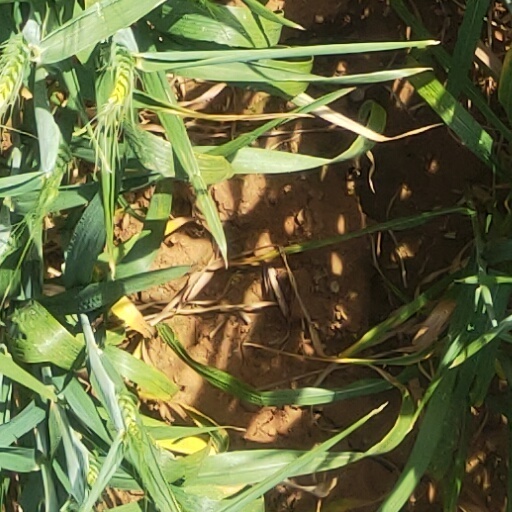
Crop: wheat